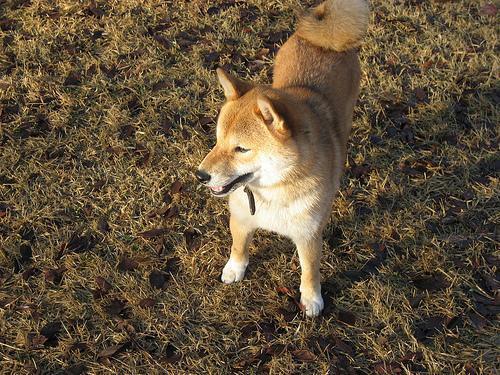
shiba inu